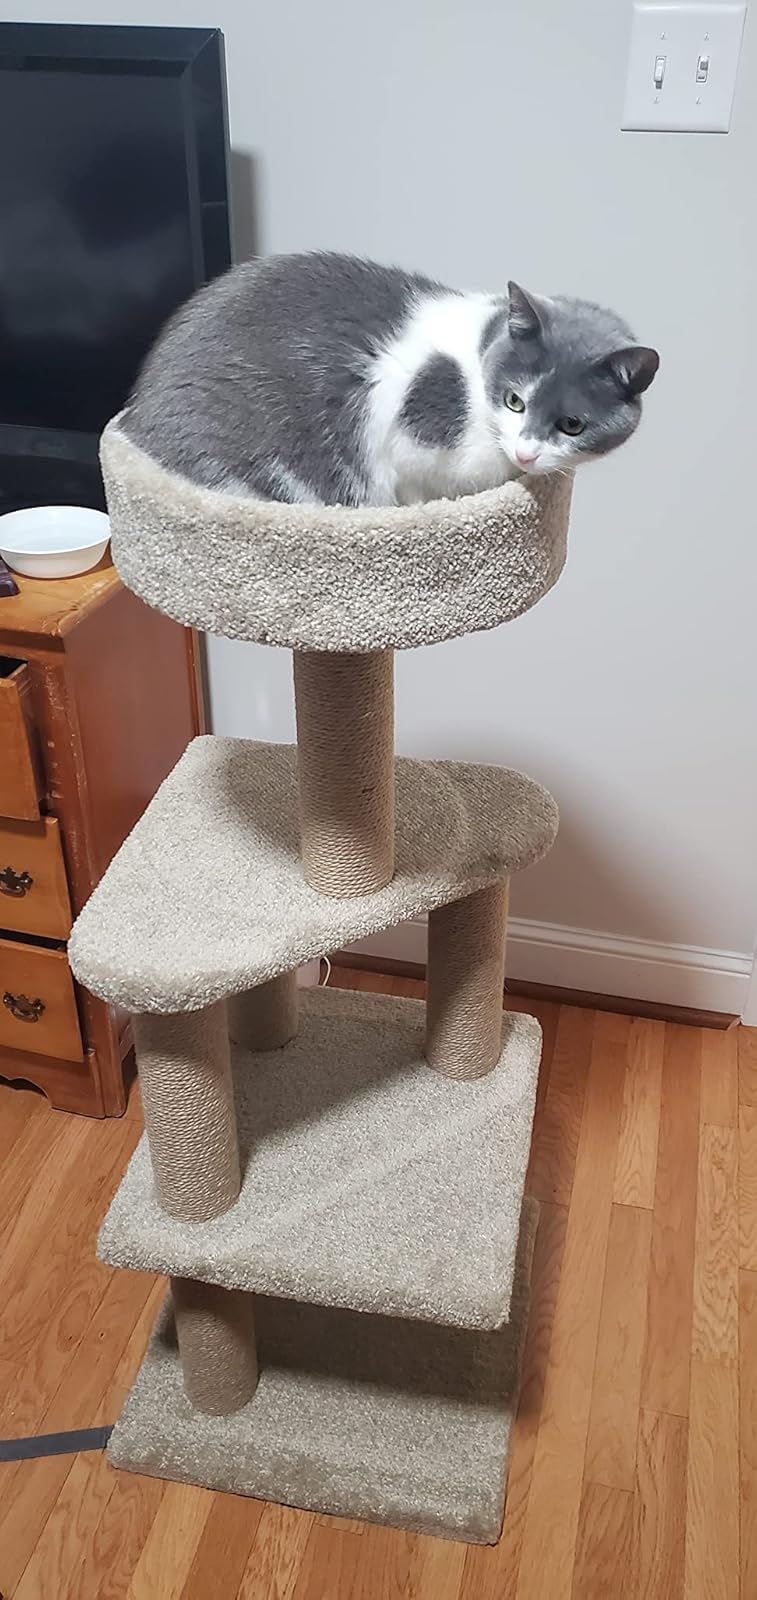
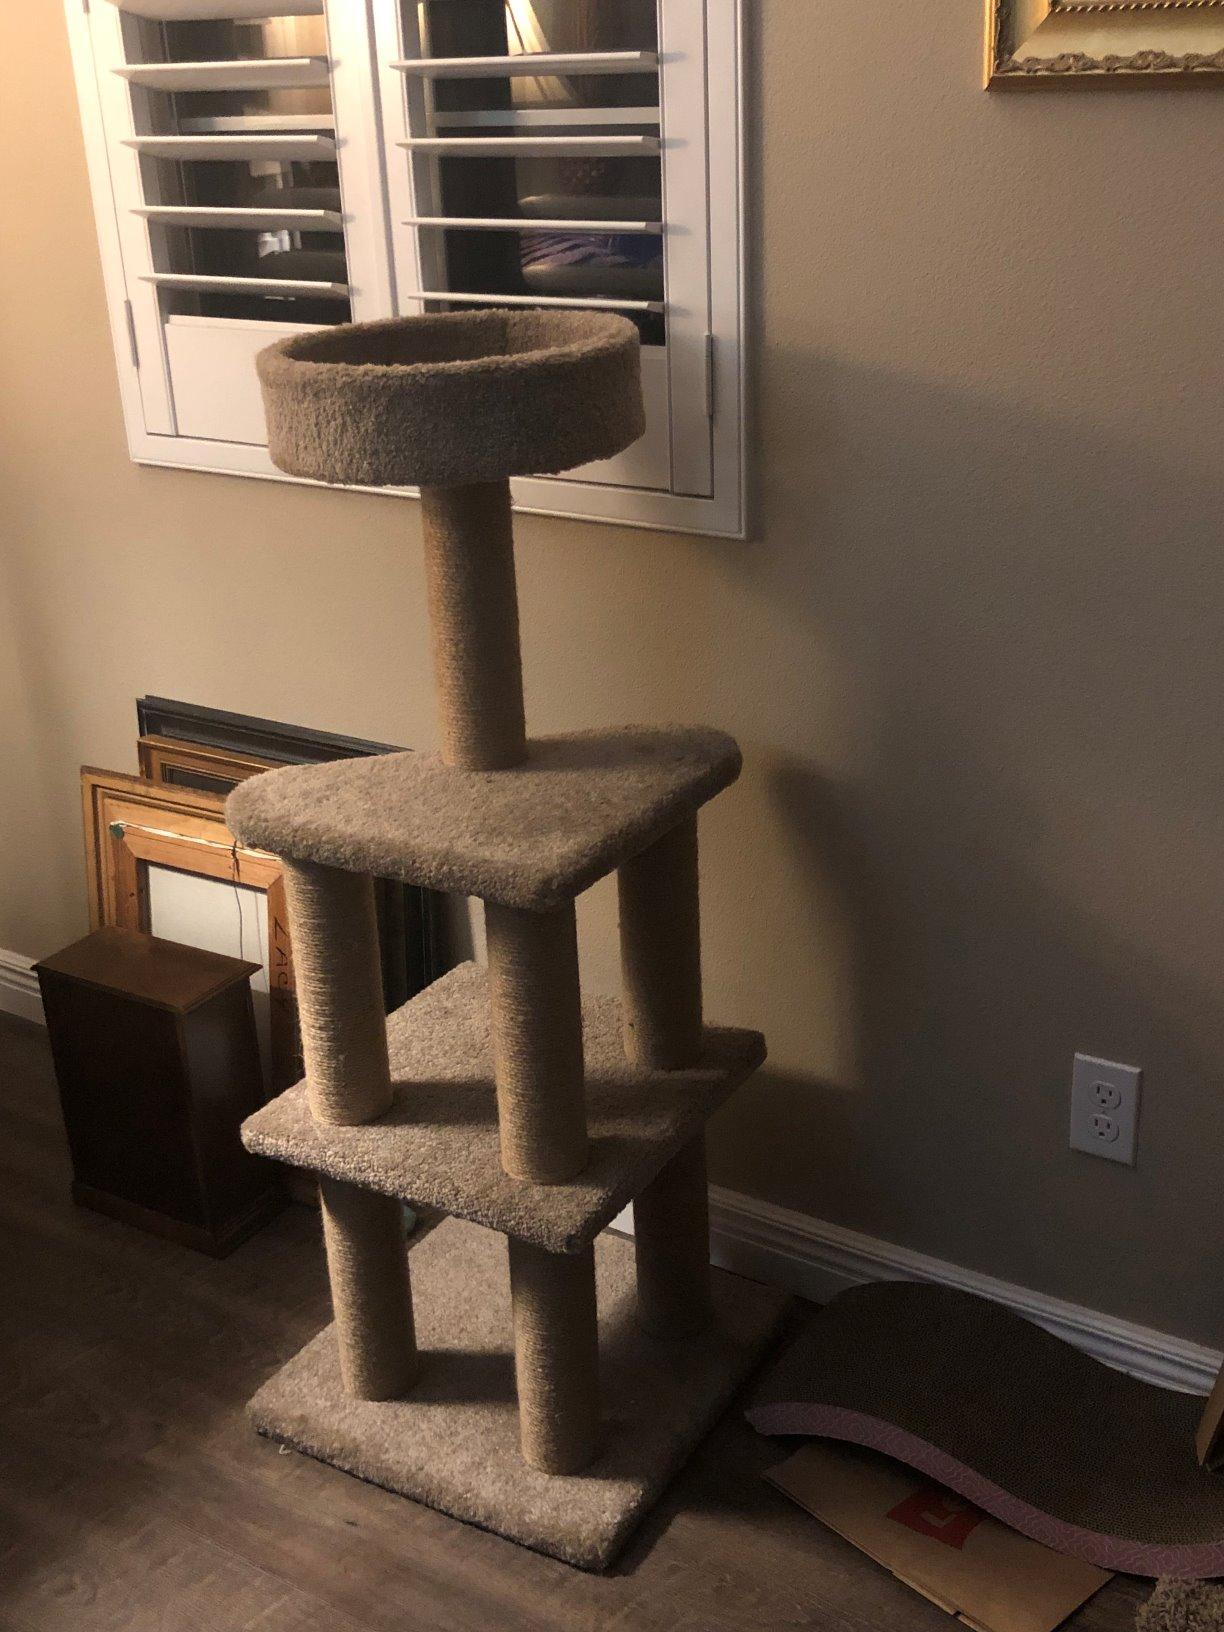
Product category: items_cat tree
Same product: yes